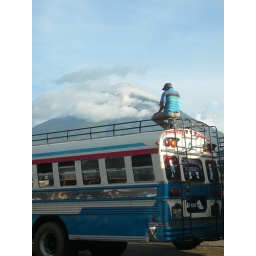
Sitting on a chicken bus in front of Volcan Agua